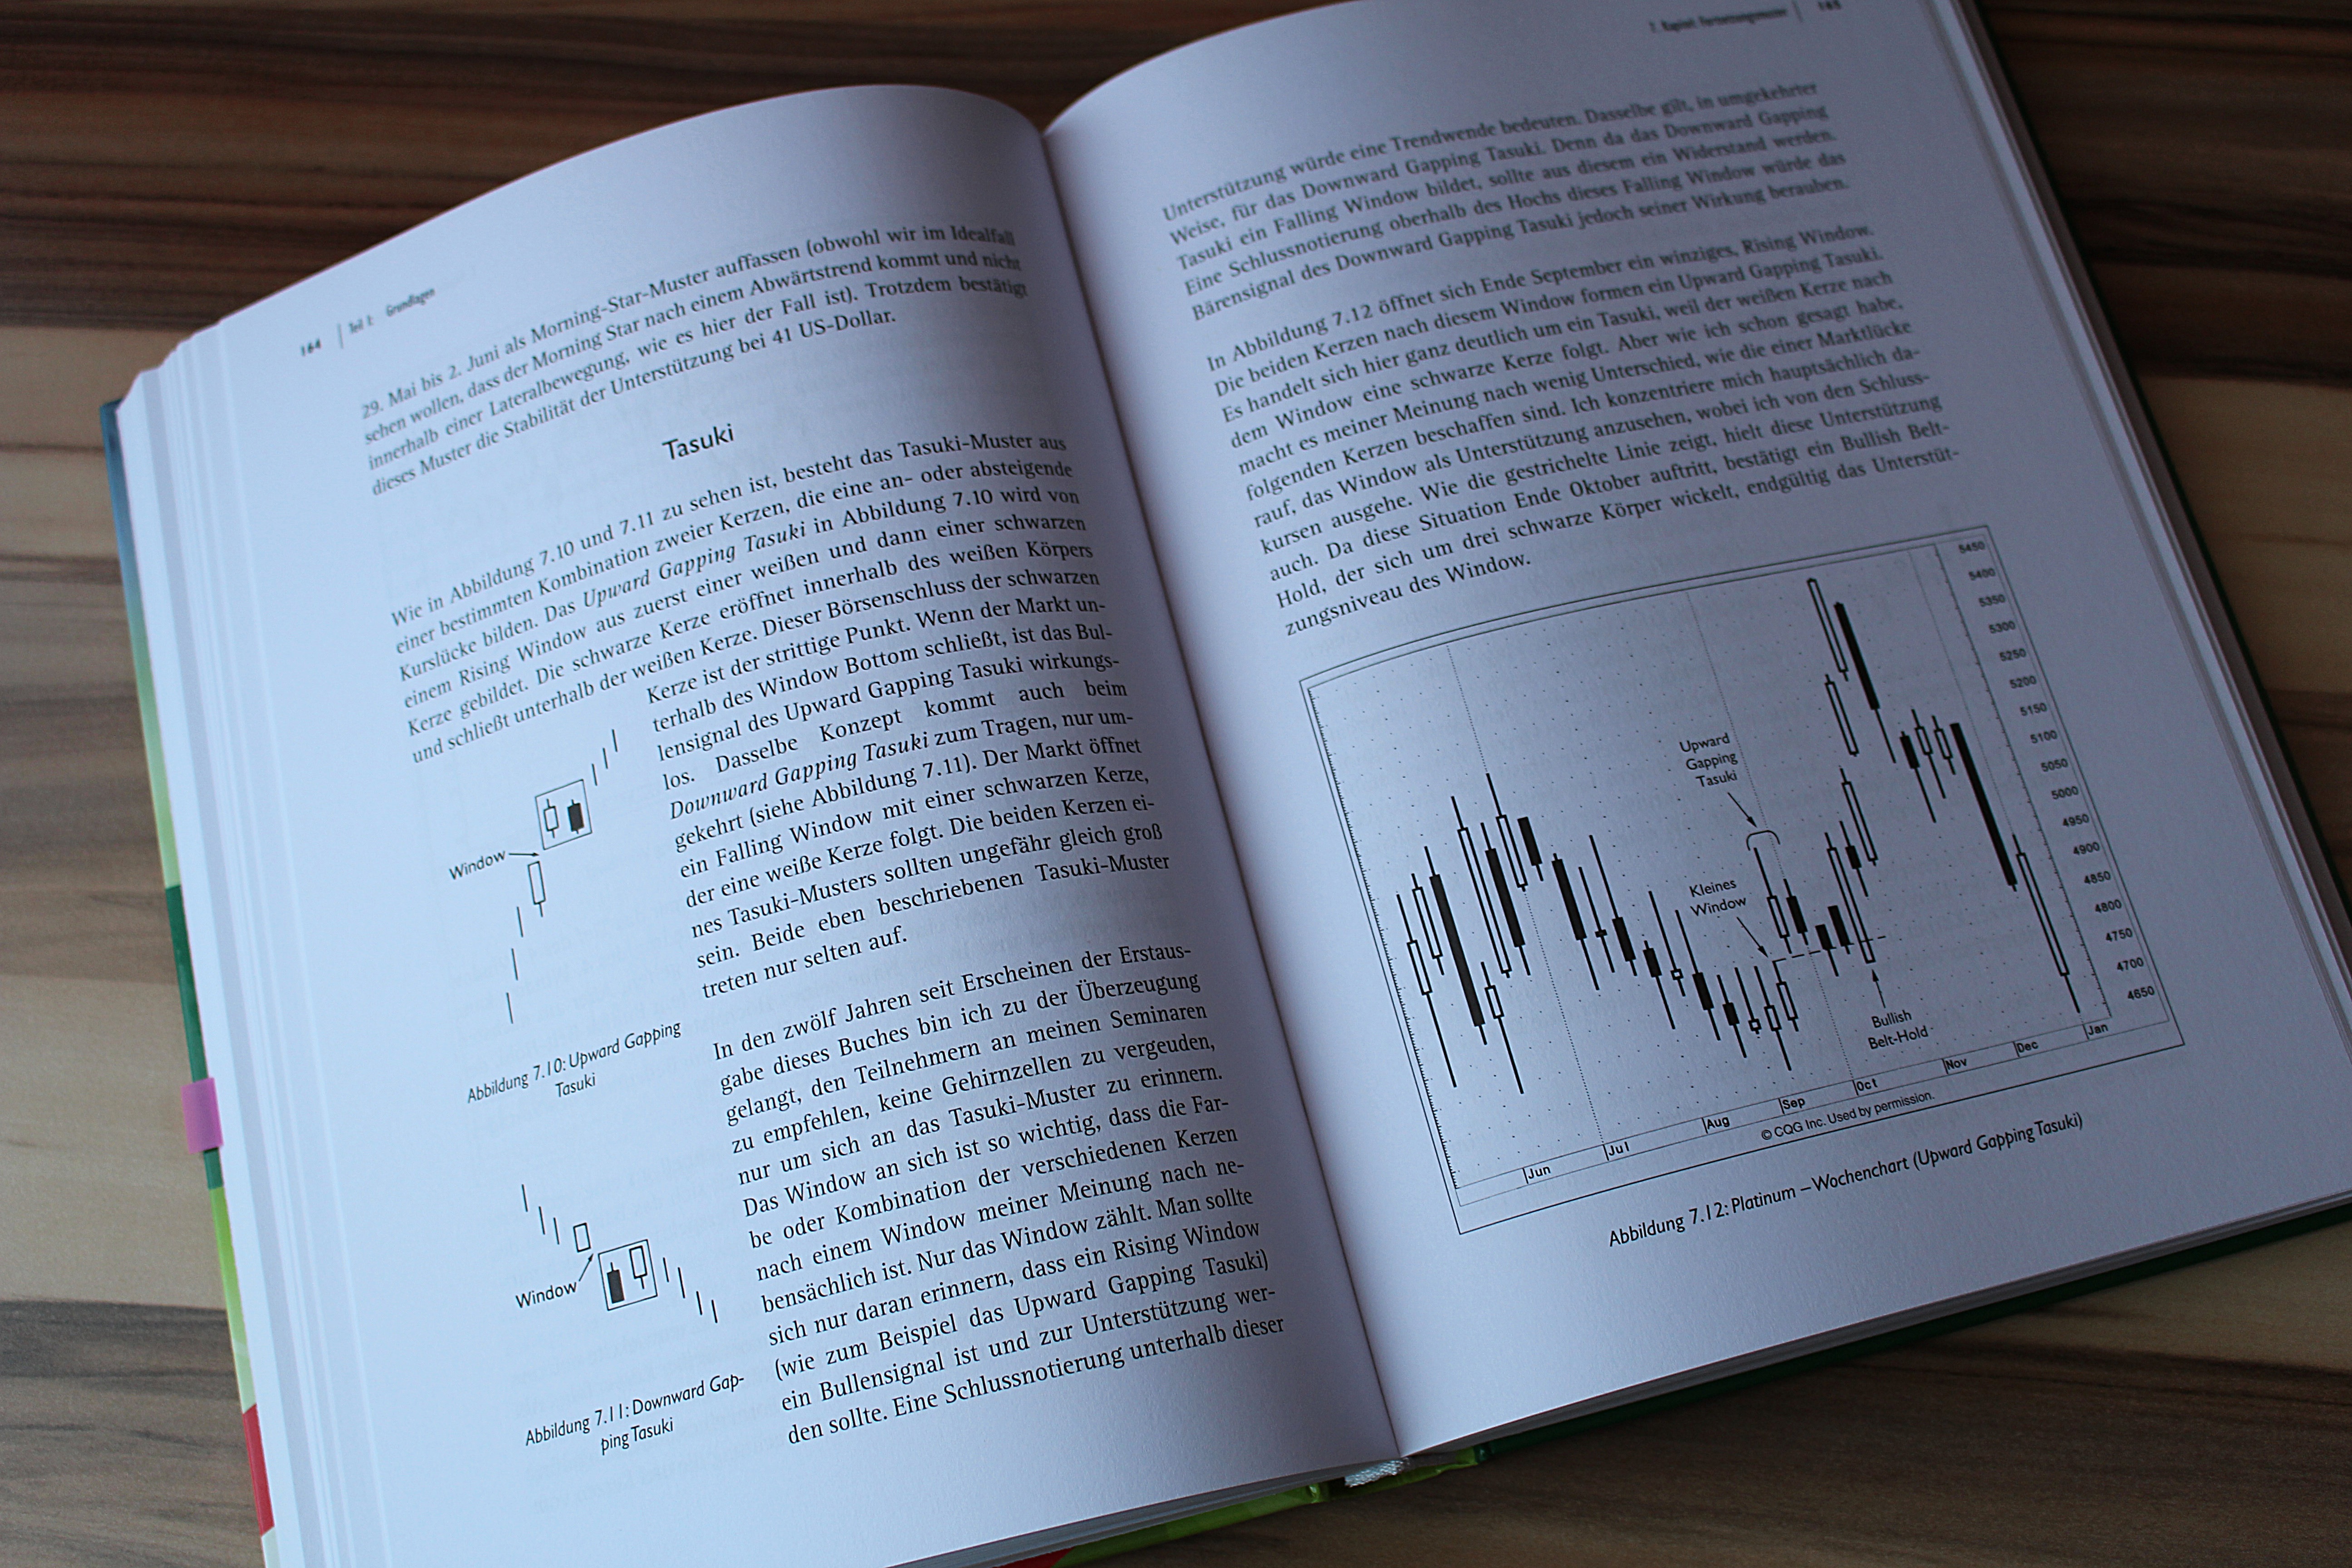
writing, book, candlestick, brand, design, text, handwriting, document, content, professional reading, tradingbuch